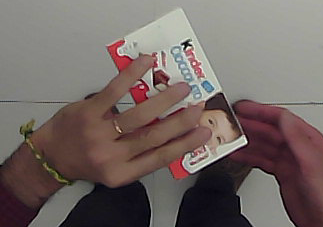
Product: kinder_chocolate